California condor

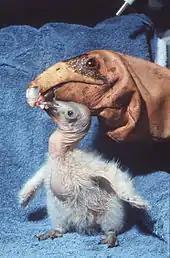
A condor chick being fed by a condor head feeding puppet

The California condor conservation project may be one of the most expensive species conservation projects in United States history, costing over $35 million, including $20 million in federal and state funding, since World War II. As of 2007, the annual cost for the condor conservation program was around $2.0 million per year. Successful reintroduction of captive-bred condors into the wild has become a multi-step and complex process, fraught with the need to periodically recapture the birds to test for lead poisoning and sometimes the necessity for lead removal by chelation.